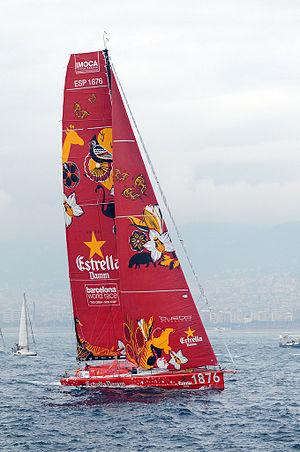
La Barcelona World Race 2010-2011, seconde édition de cette course à la voile en double autour du monde, est partie le 31 décembre 2010 de Barcelone. La première édition de la Barcelona World Race avait eu lieu en 2007-2008. Cette épreuve se déroule sur des monocoques de 60 pieds IMOCA. Elle est remportée, le 4 avril 2011, par Jean-Pierre Dick et Loïck Peyron sur Virbac Paprec 3.